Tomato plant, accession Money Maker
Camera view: vertical (180 deg); turntable rotation: 120 degrees
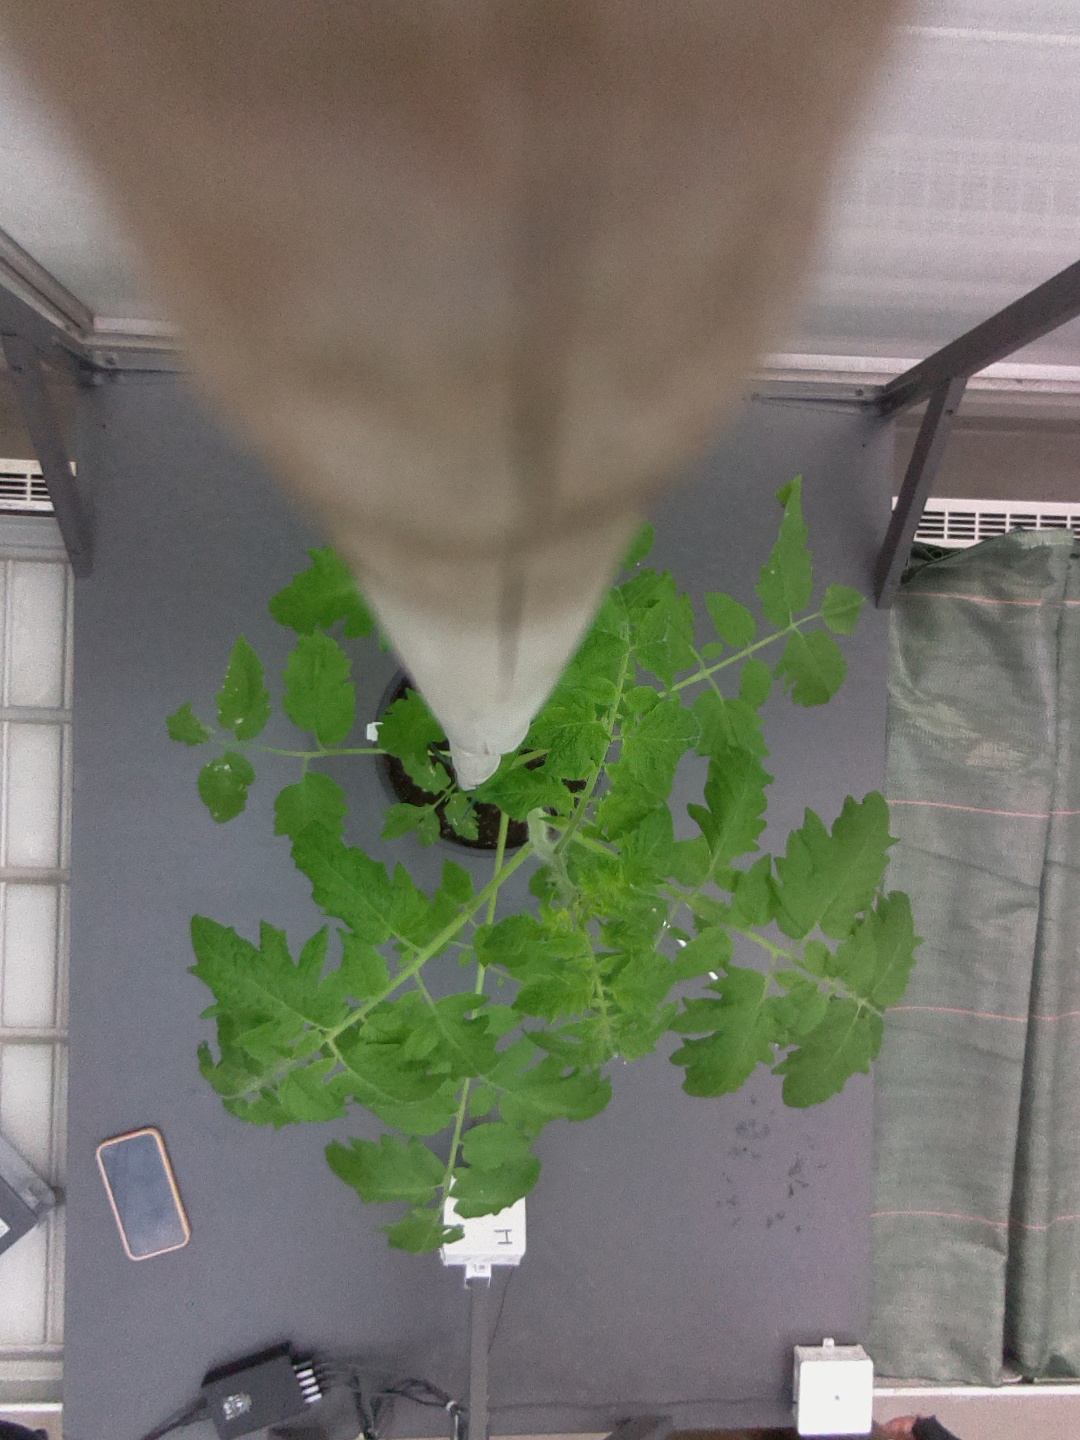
BBCH growth stage 15: 10 of true leaves visible